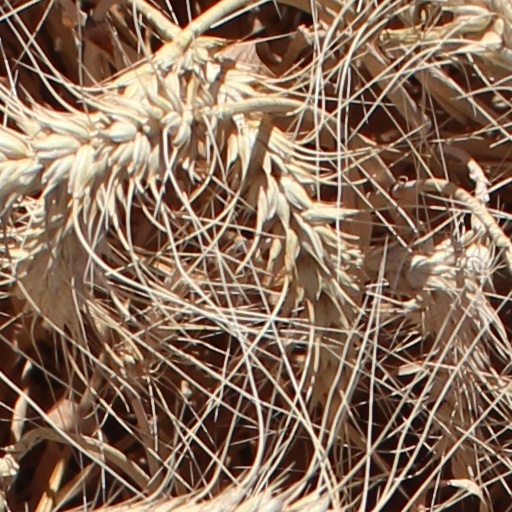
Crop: wheat